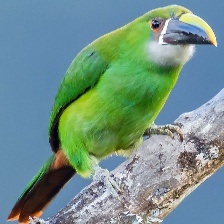
Species: BLUE THROATED TOUCANET
Scientific name: AULACORHYNCHUS CAERULEOGULARIS
ImageNet parent category: toucan